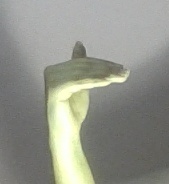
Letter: khaa